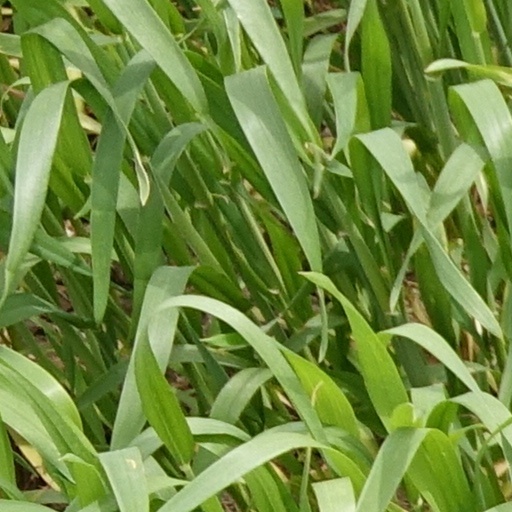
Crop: wheat